Empire City: 1931

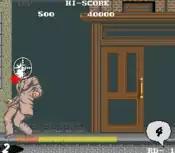
Players control the onscreen crosshair and must shoot enemies before the counter on the bottom right of the screen turns to zero.

The game is set in 1931 New York City where the player controls a young FBI agent who is out to avenge his family members, who were killed in a gang shootout. Over a period of several months, he targets mobsters, culminating with the mafia boss.